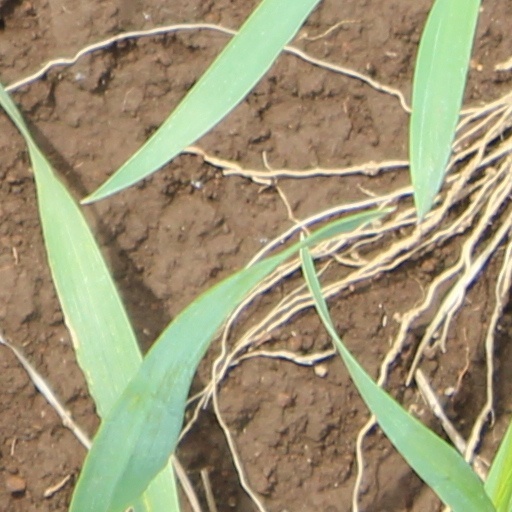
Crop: wheat